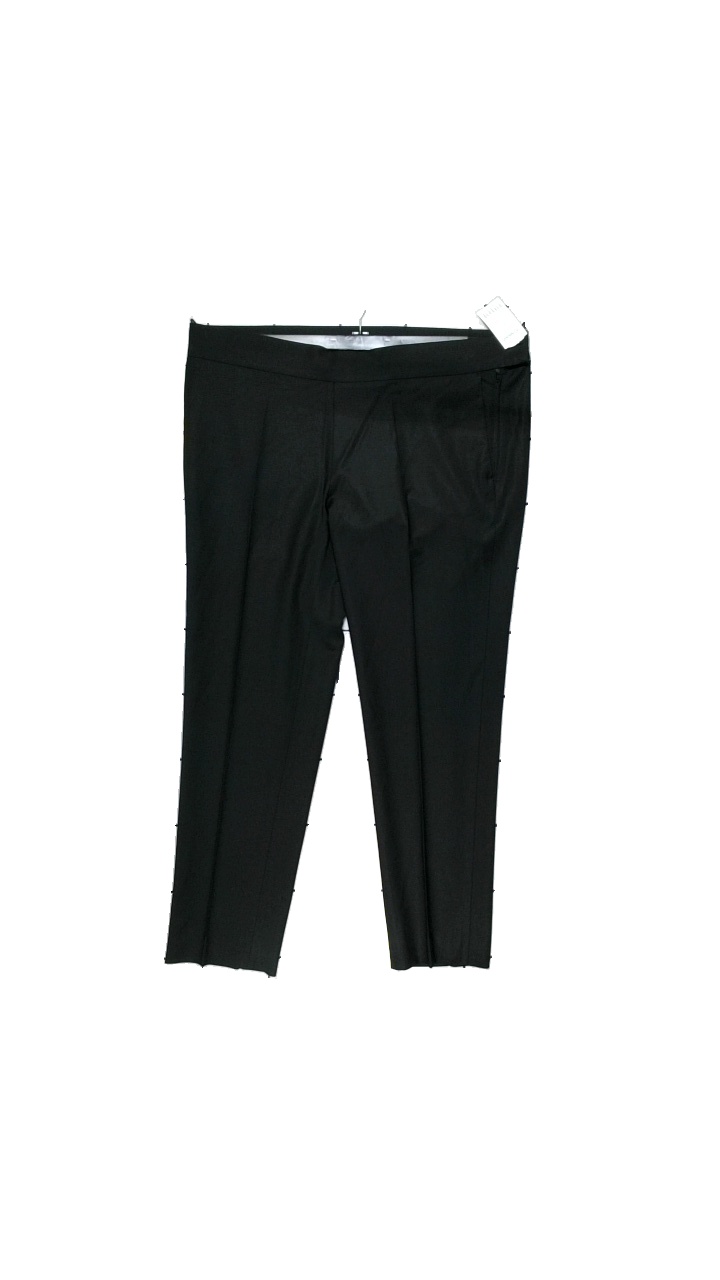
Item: Trousers (Ladies)
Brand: Sanna
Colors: Black
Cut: Regular
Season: All
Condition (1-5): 4
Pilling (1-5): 4
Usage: Reuse
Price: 100-150